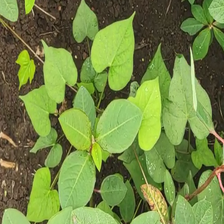
Weed species: Obscure_morning _glory(Ipomoea obscura)